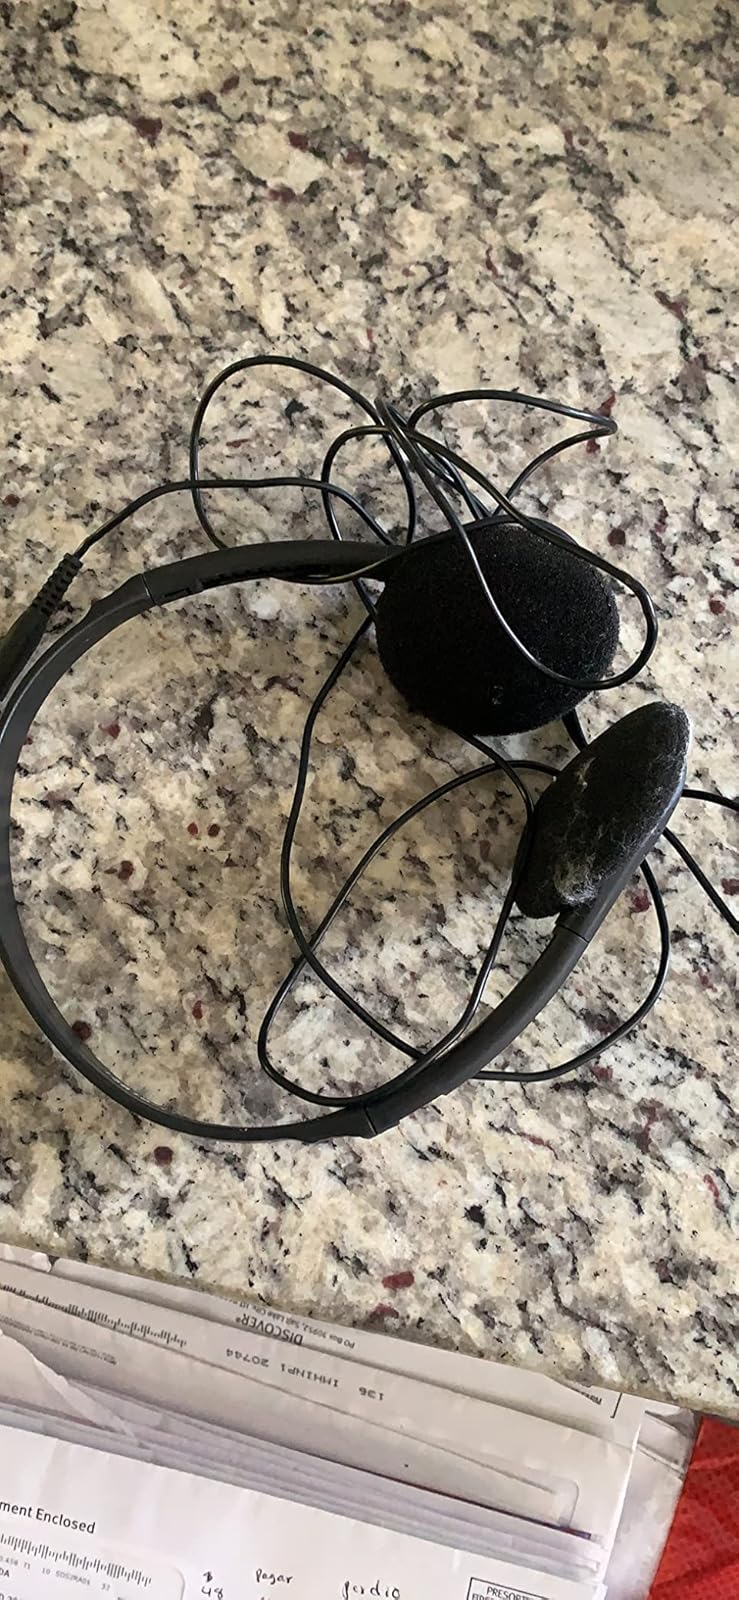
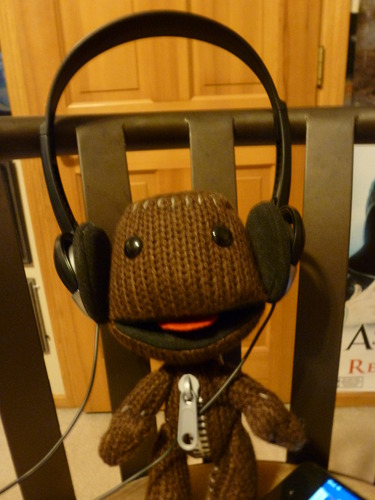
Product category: headphones
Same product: yes